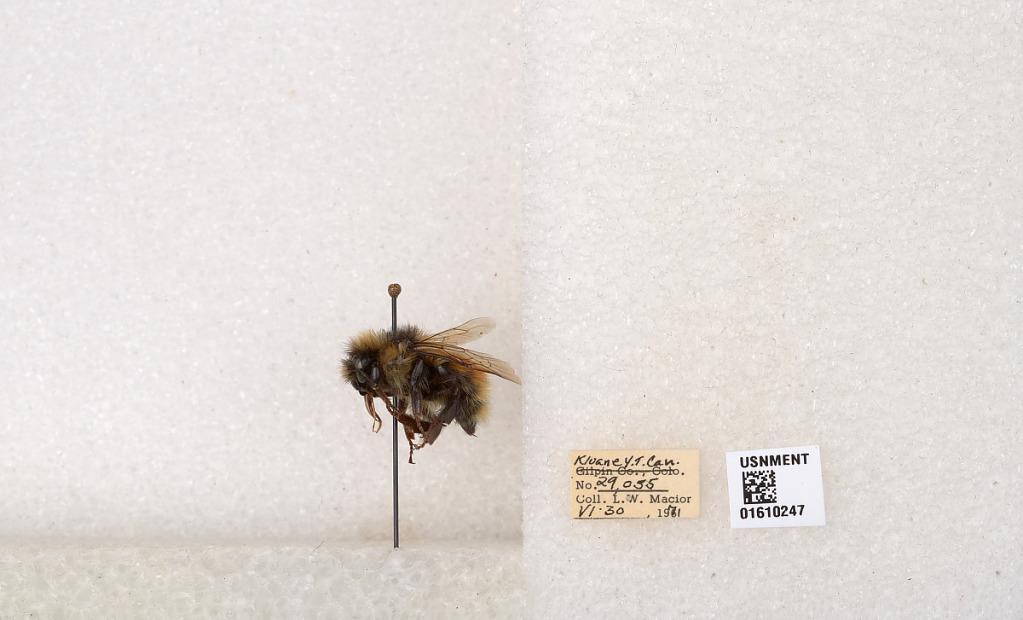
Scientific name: Bombus (Pyrobombus) sylvicola Kirby
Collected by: L. Macior
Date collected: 1971-6-30
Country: Canada
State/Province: Yukon Territory
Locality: Kluane National Park and Reserve
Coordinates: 60.7493, -139.504